Pipers Island

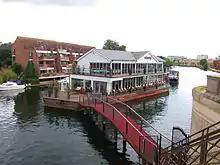
Pipers Island from Caversham Bridge

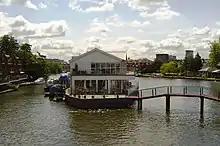
Pipers Island showing channel separating it from the Caversham bank of the river

Pipers Island, or Piper's Island, is the third-smallest map-named island in the River Thames, in England. It is on the Reading, Berkshire reach (the head of water above Caversham Lock). It is toward the edge of the central urban area of the town of Reading and connected by a gangway to Caversham Bridge, a road and pedestrian bridge that links that town to its left bank suburb of Caversham.